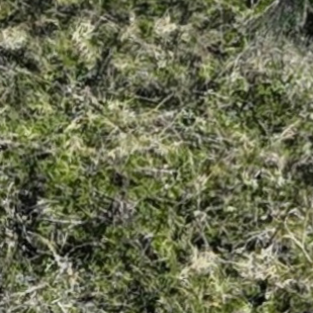
Month: october